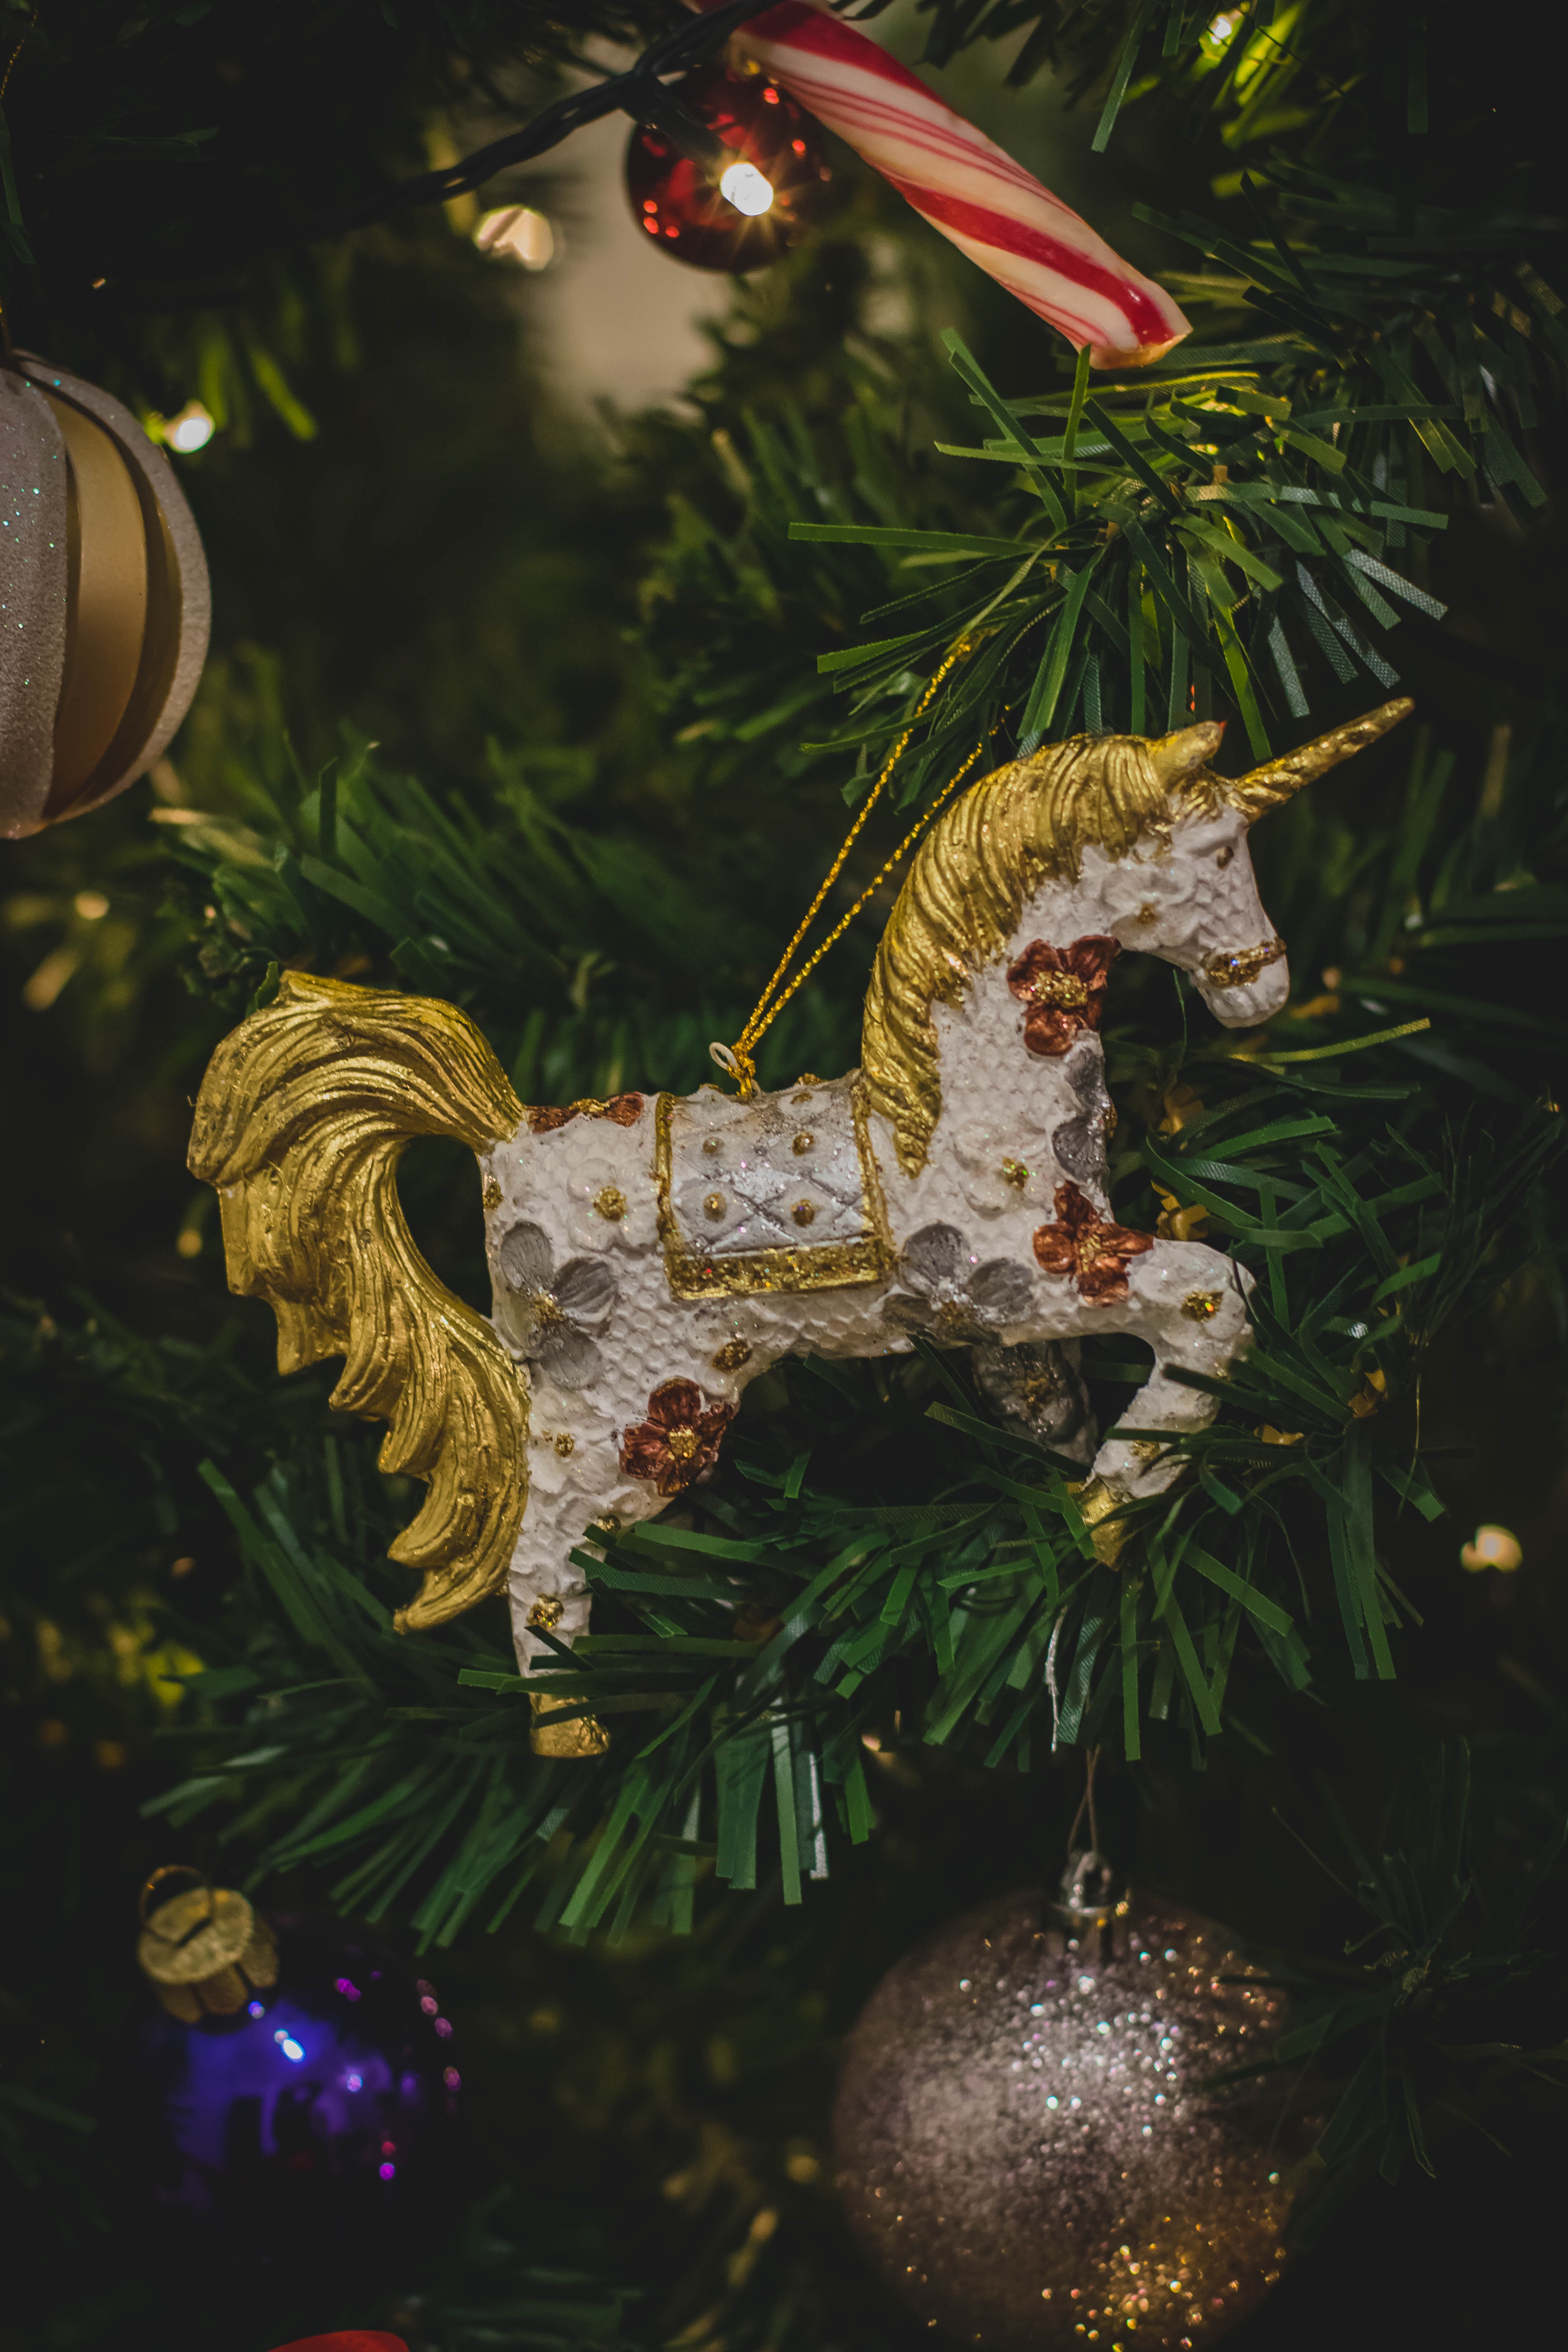
christmas ornament, ornament, tree, christmas, fictional character, Holiday ornament, illustration, mythical creature, interior design, plant, christmas decoration, fir, art